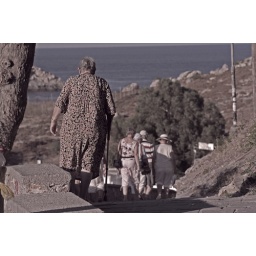
artistic photo of a large greek woman walking downhill in a dress